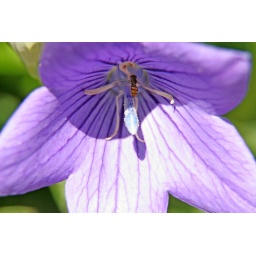
bee in blue flower